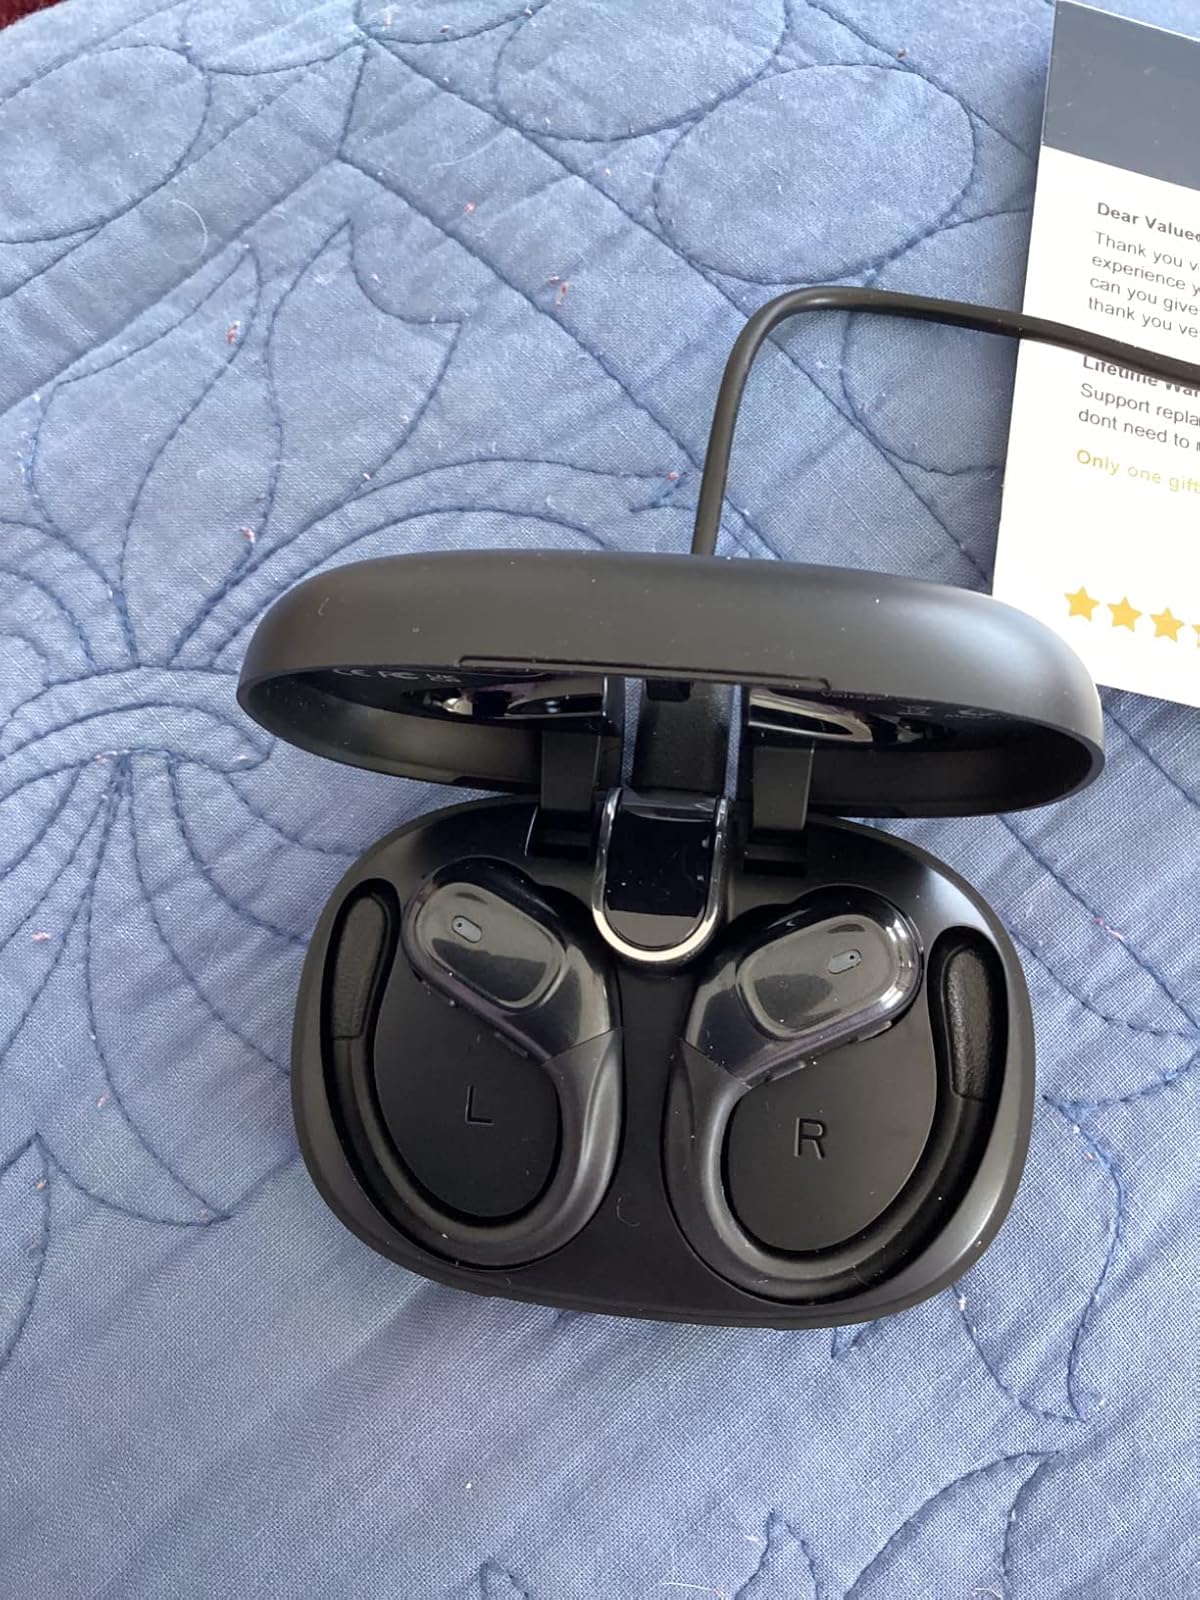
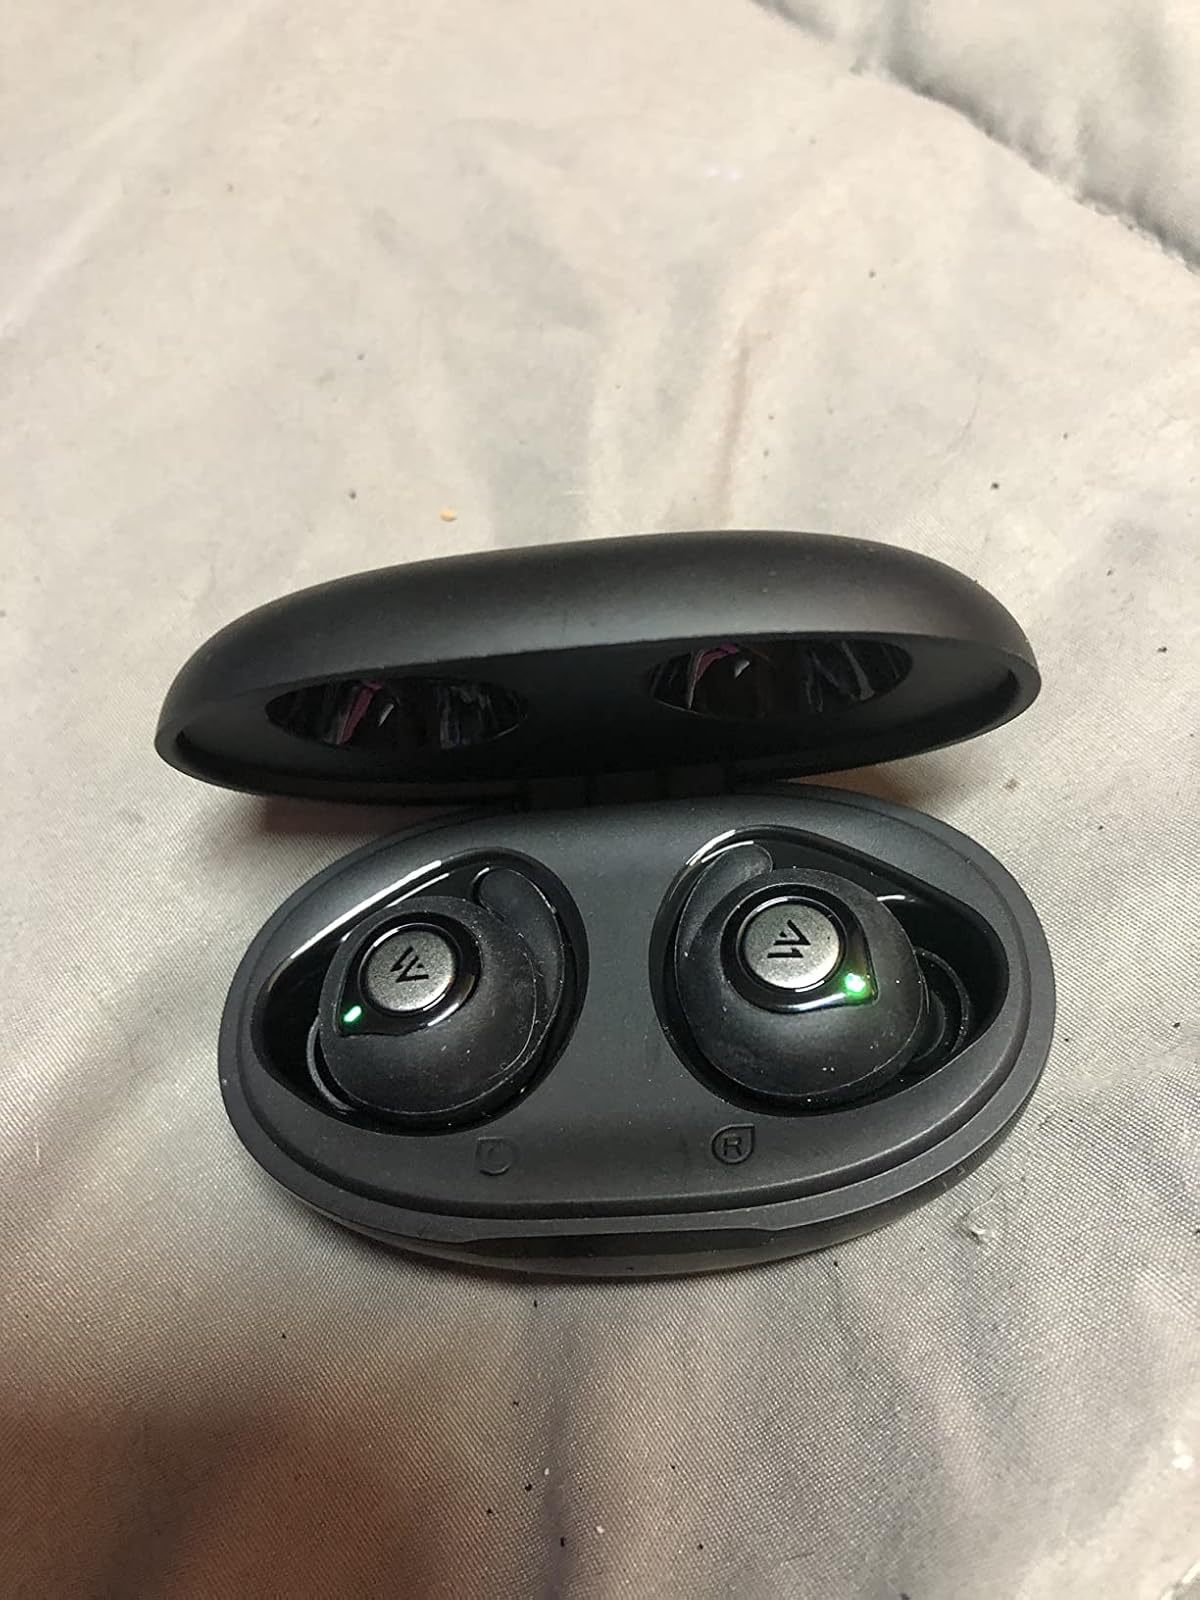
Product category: earbuds
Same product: no